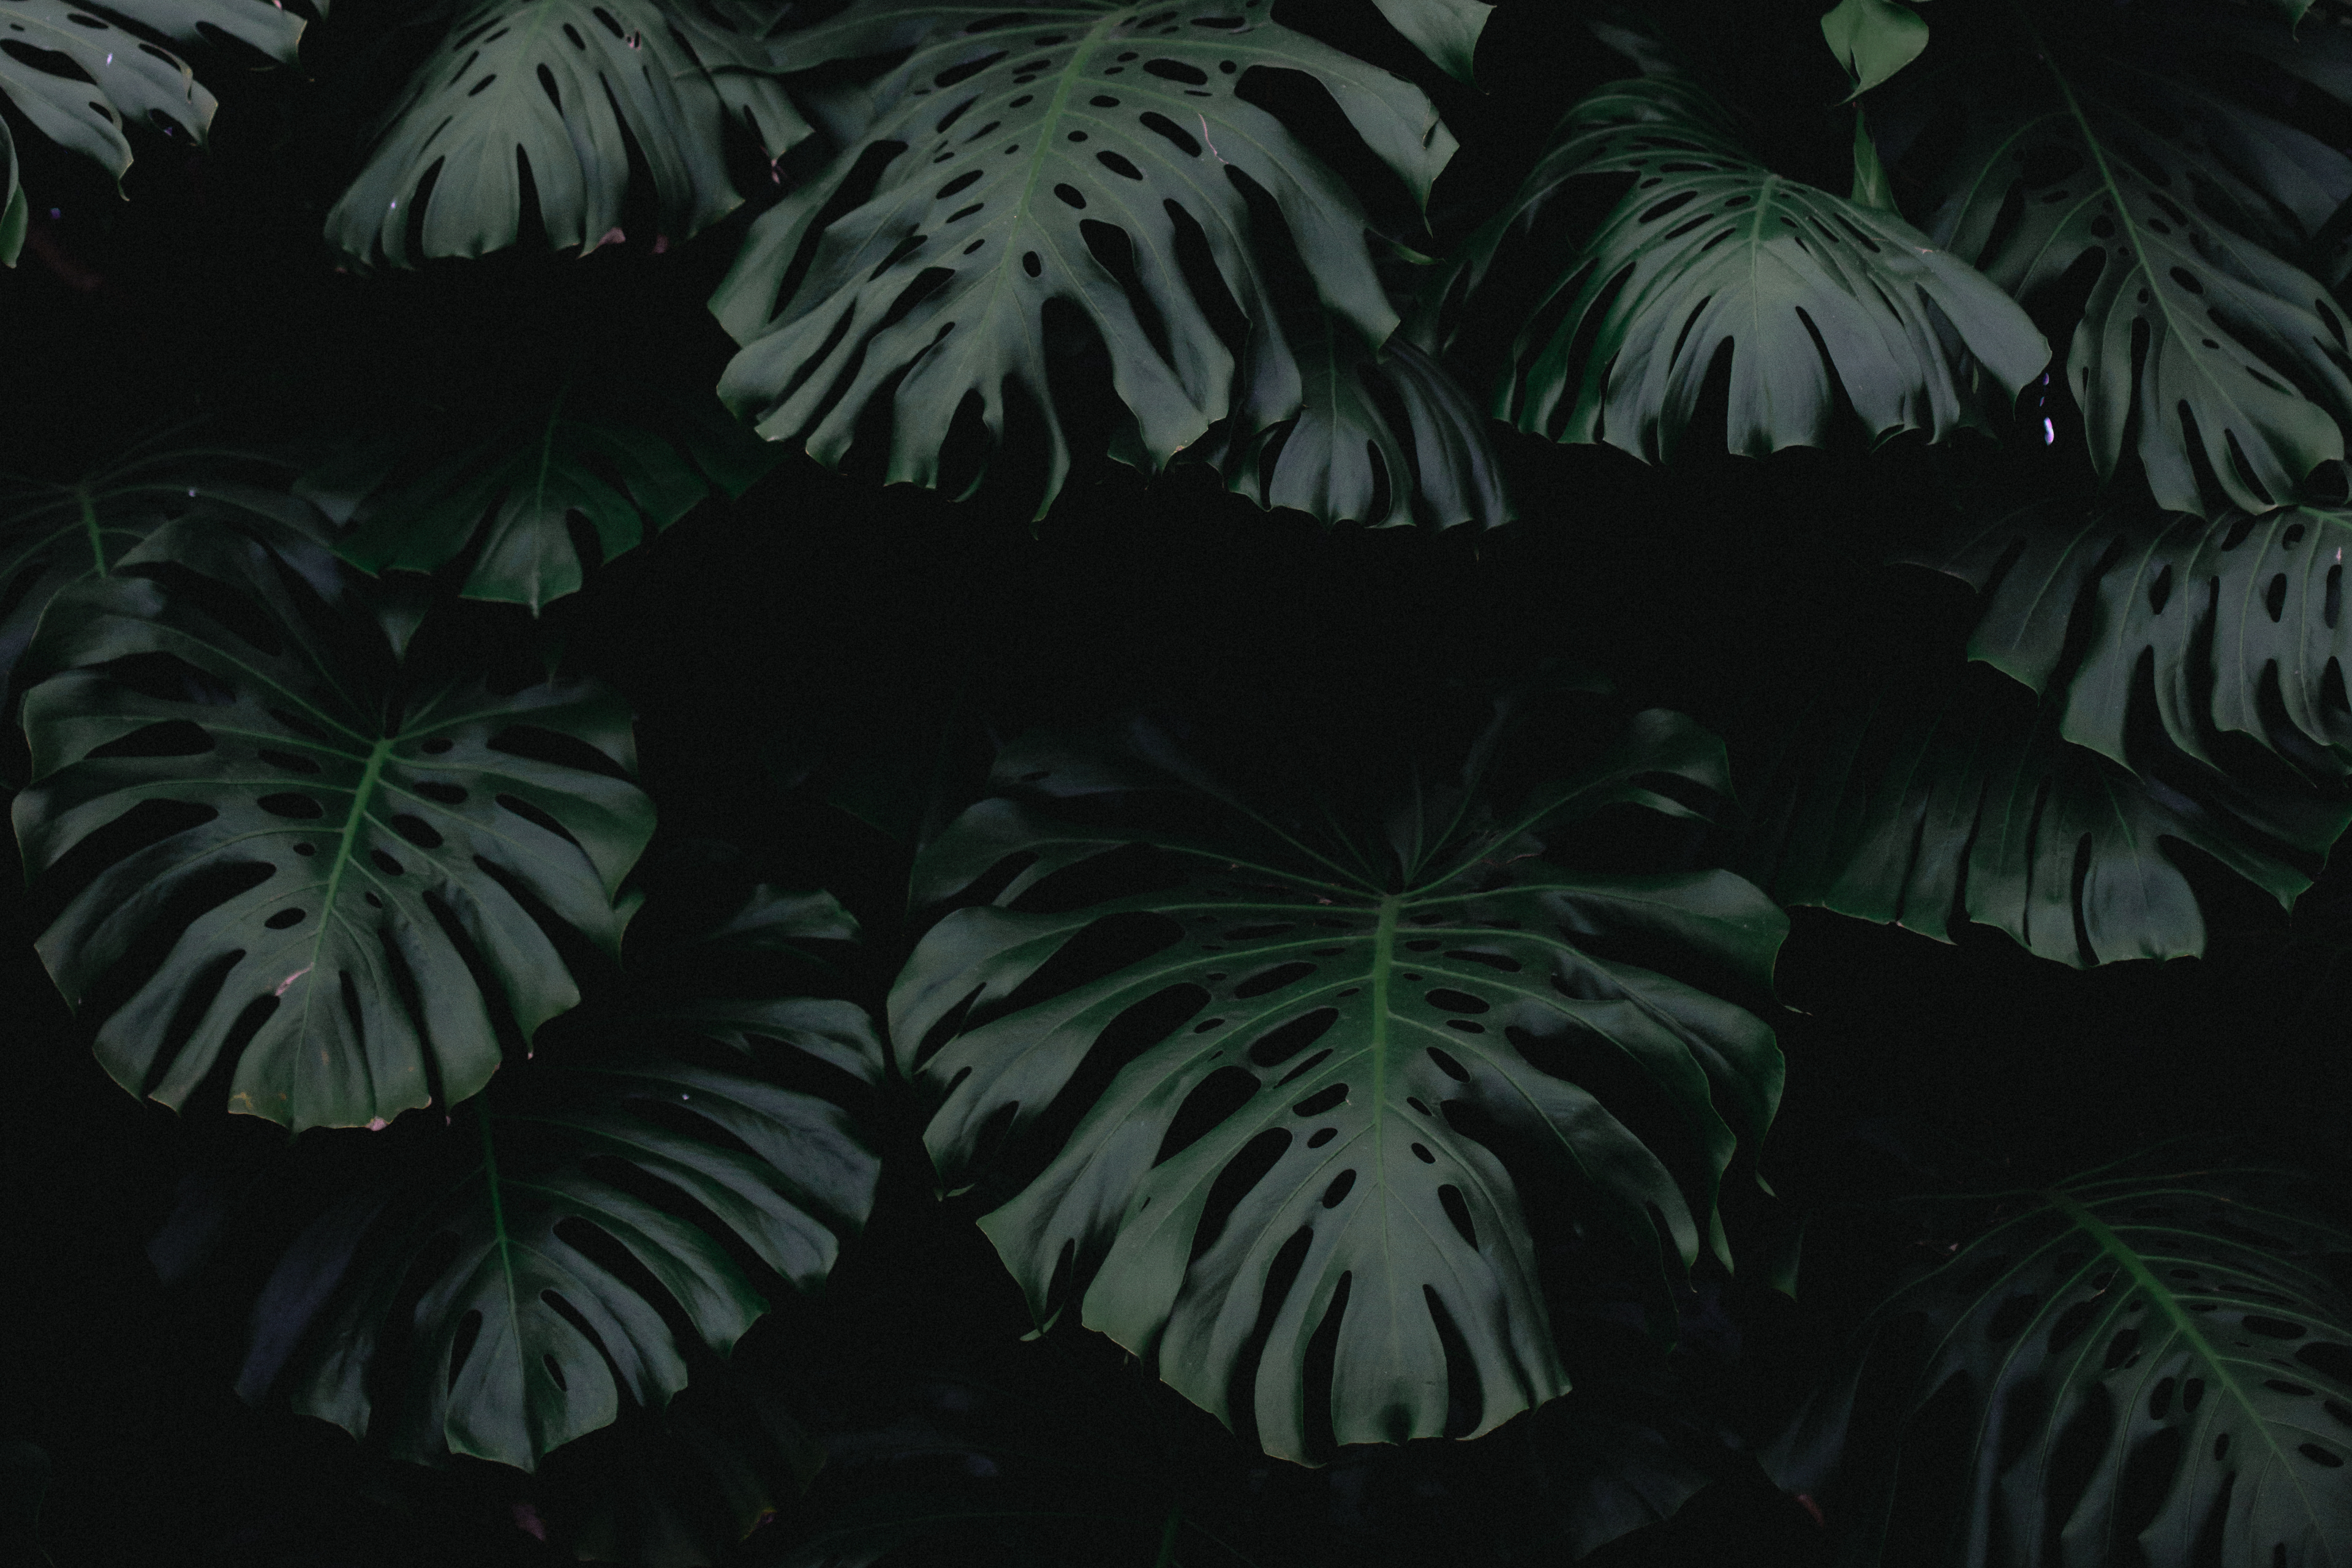
tree, forest, branch, black and white, plant, leaf, flower, green, jungle, darkness, botany, monochrome, flora, rainforest, flowering plant, monochrome photography, land plant, arecales